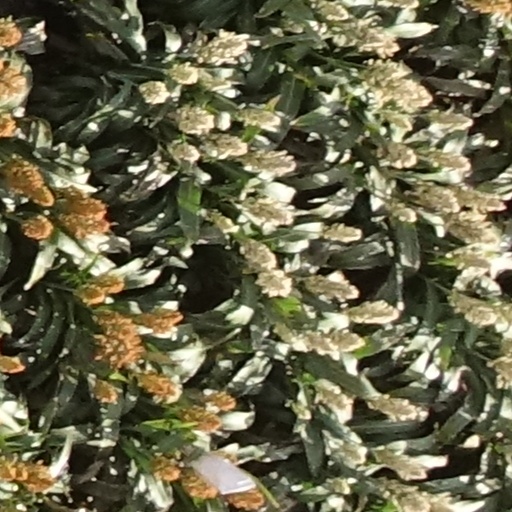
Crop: sorghum